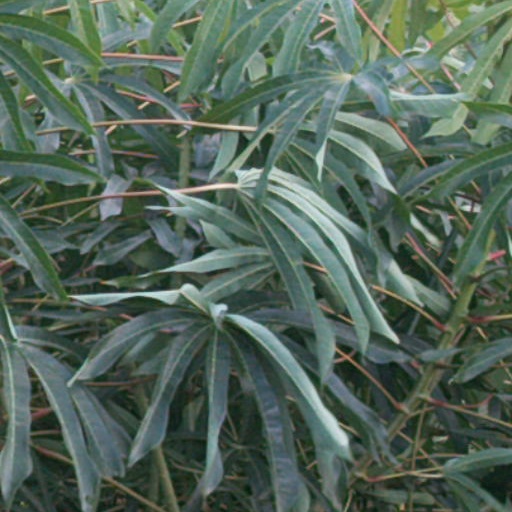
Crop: cassava